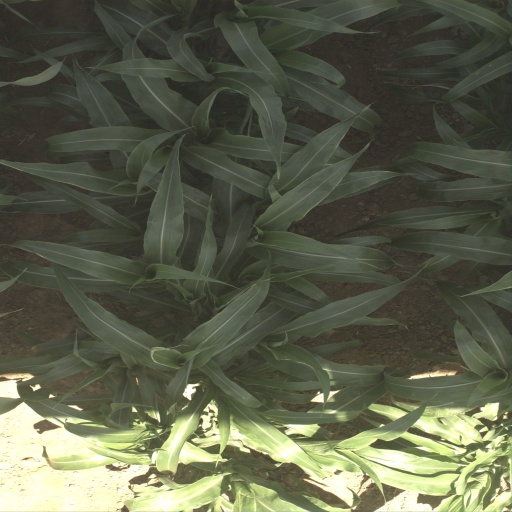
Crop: sorghum